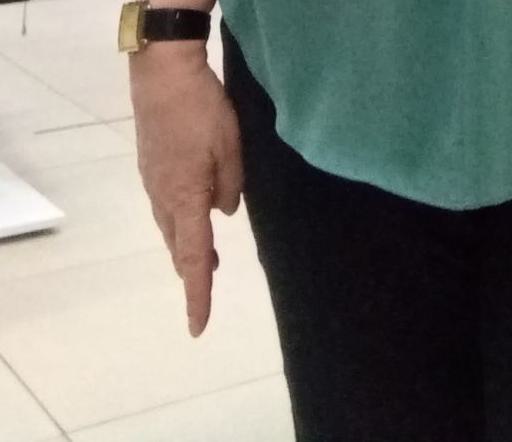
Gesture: no_gesture